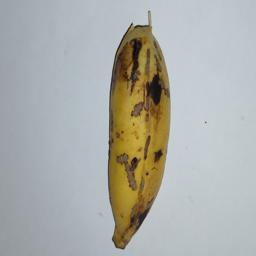
Banana variety: Champa Kola